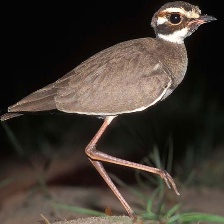
Species: BURCHELLS COURSER
Scientific name: CURSORIUS RUFUS